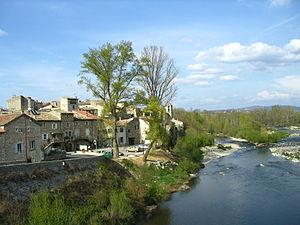
Lanas est une commune française située dans le département de l'Ardèche, en région Auvergne-Rhône-Alpes.